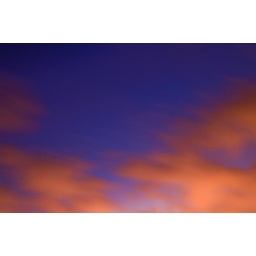
Fiery looking clouds take on the majestic purple sky in Chicago at dusk.